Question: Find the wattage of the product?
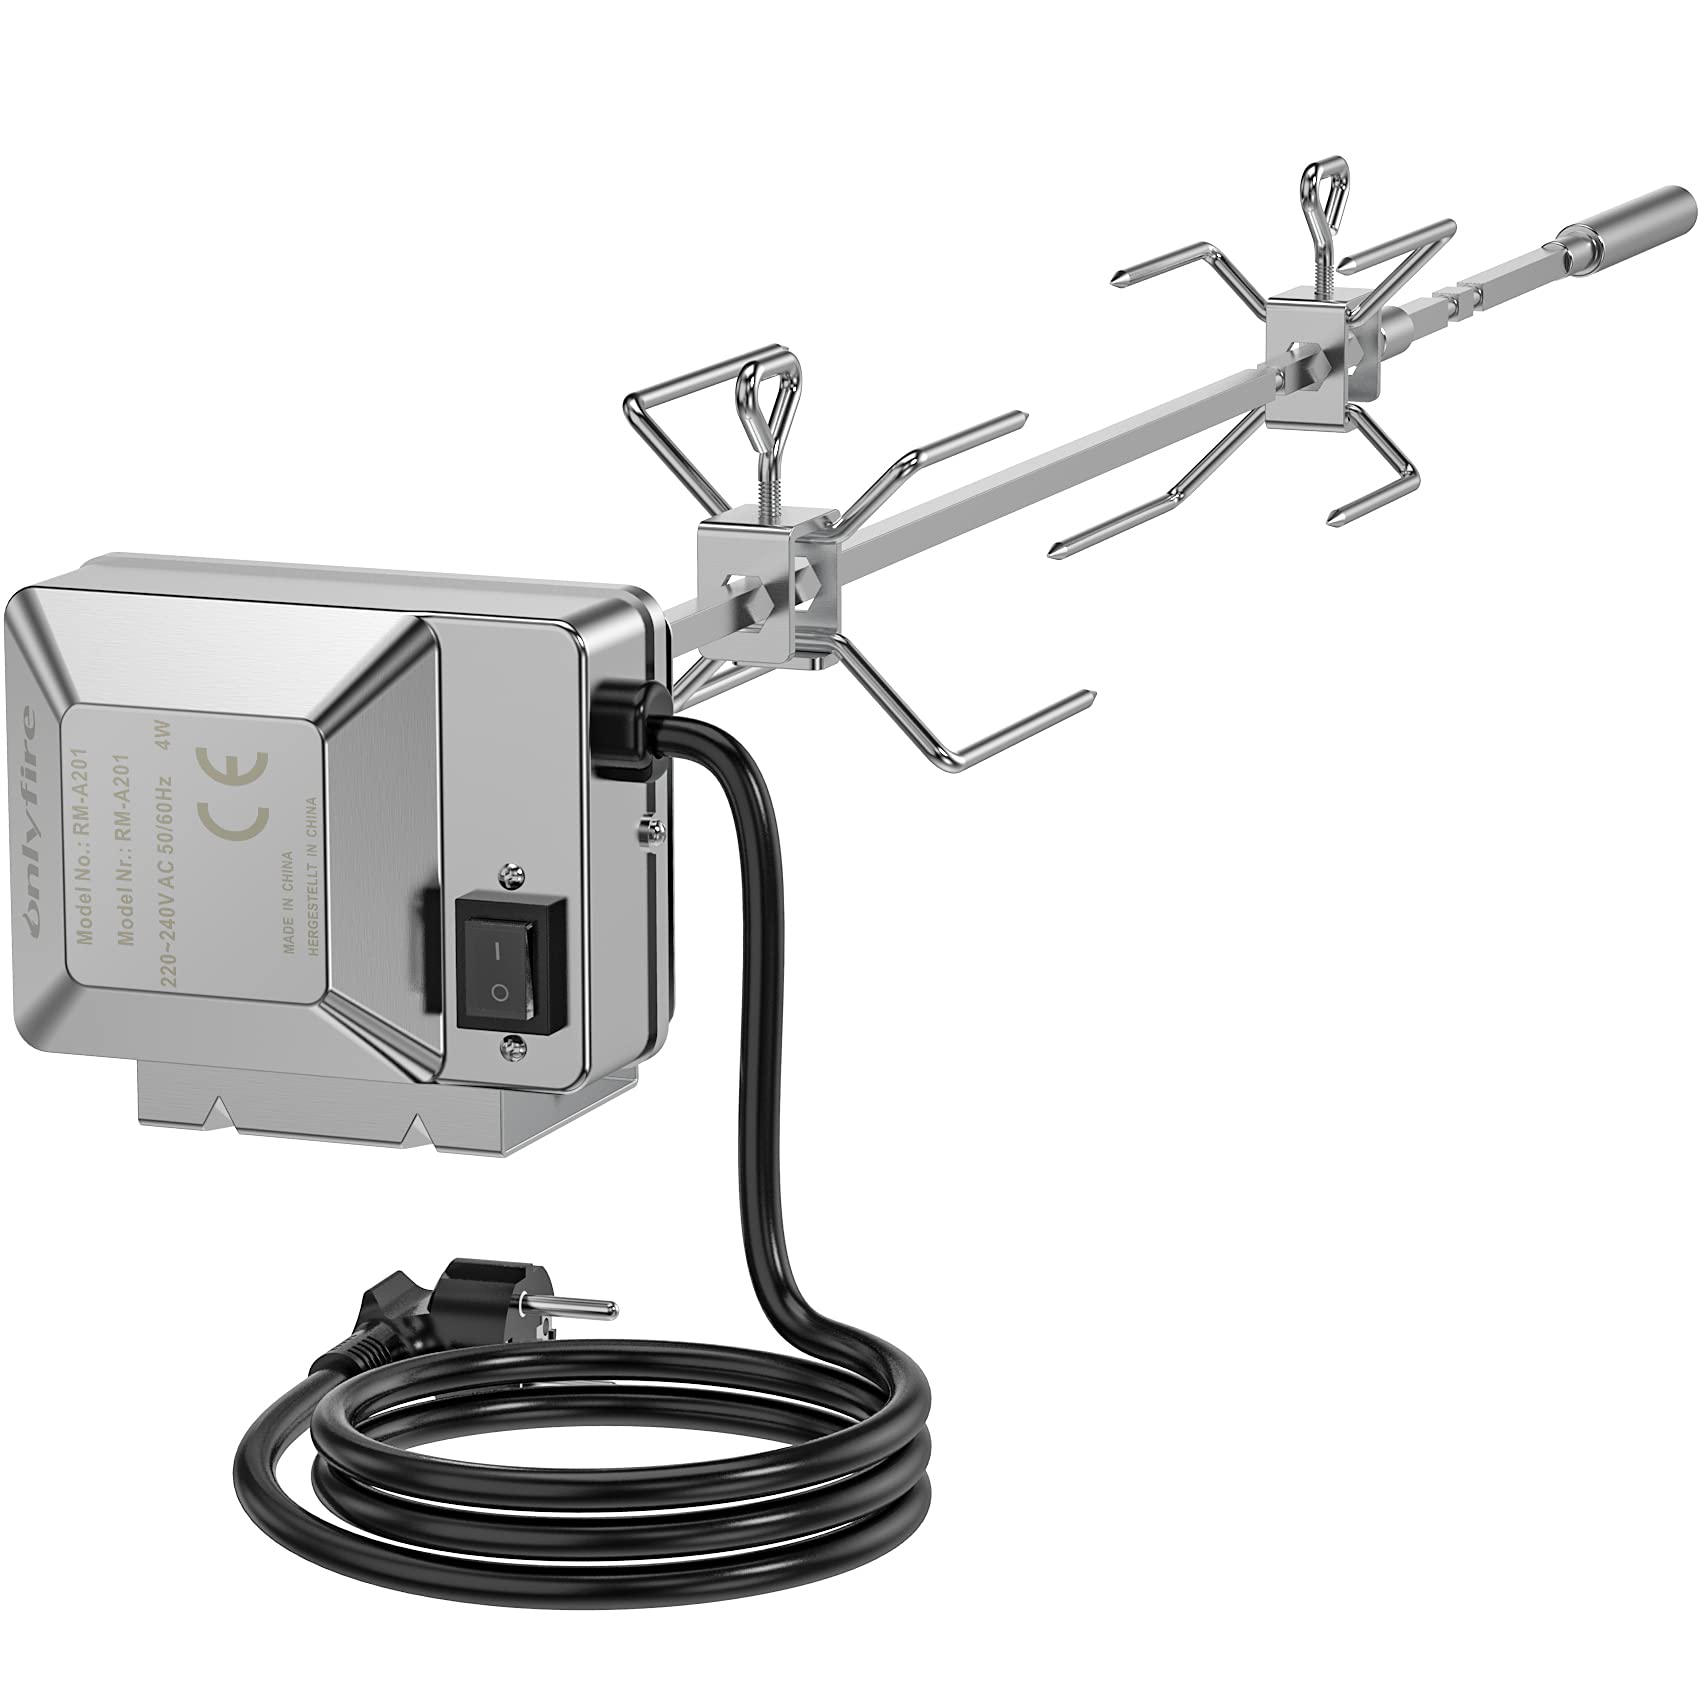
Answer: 4.0 watt